Mars Science Laboratory

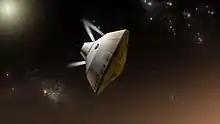
The guided entry is the phase that allowed the spacecraft to steer with accuracy to its planned landing site.

Precision guided entry made use of onboard computing ability to steer itself toward the pre-determined landing site, improving landing accuracy from a range of hundreds of kilometers to . This capability helped remove some of the uncertainties of landing hazards that might be present in larger landing ellipses. Steering was achieved by the combined use of thrusters and ejectable balance masses. The ejectable balance masses shift the capsule center of mass enabling generation of a lift vector during the atmospheric phase. A navigation computer integrated the measurements to estimate the position and attitude of the capsule that generated automated torque commands. This was the first planetary mission to use precision landing techniques.